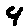
Label: 4